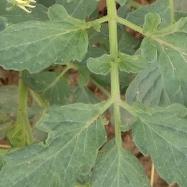
Crop: Tomato
Condition: healthy-leaf